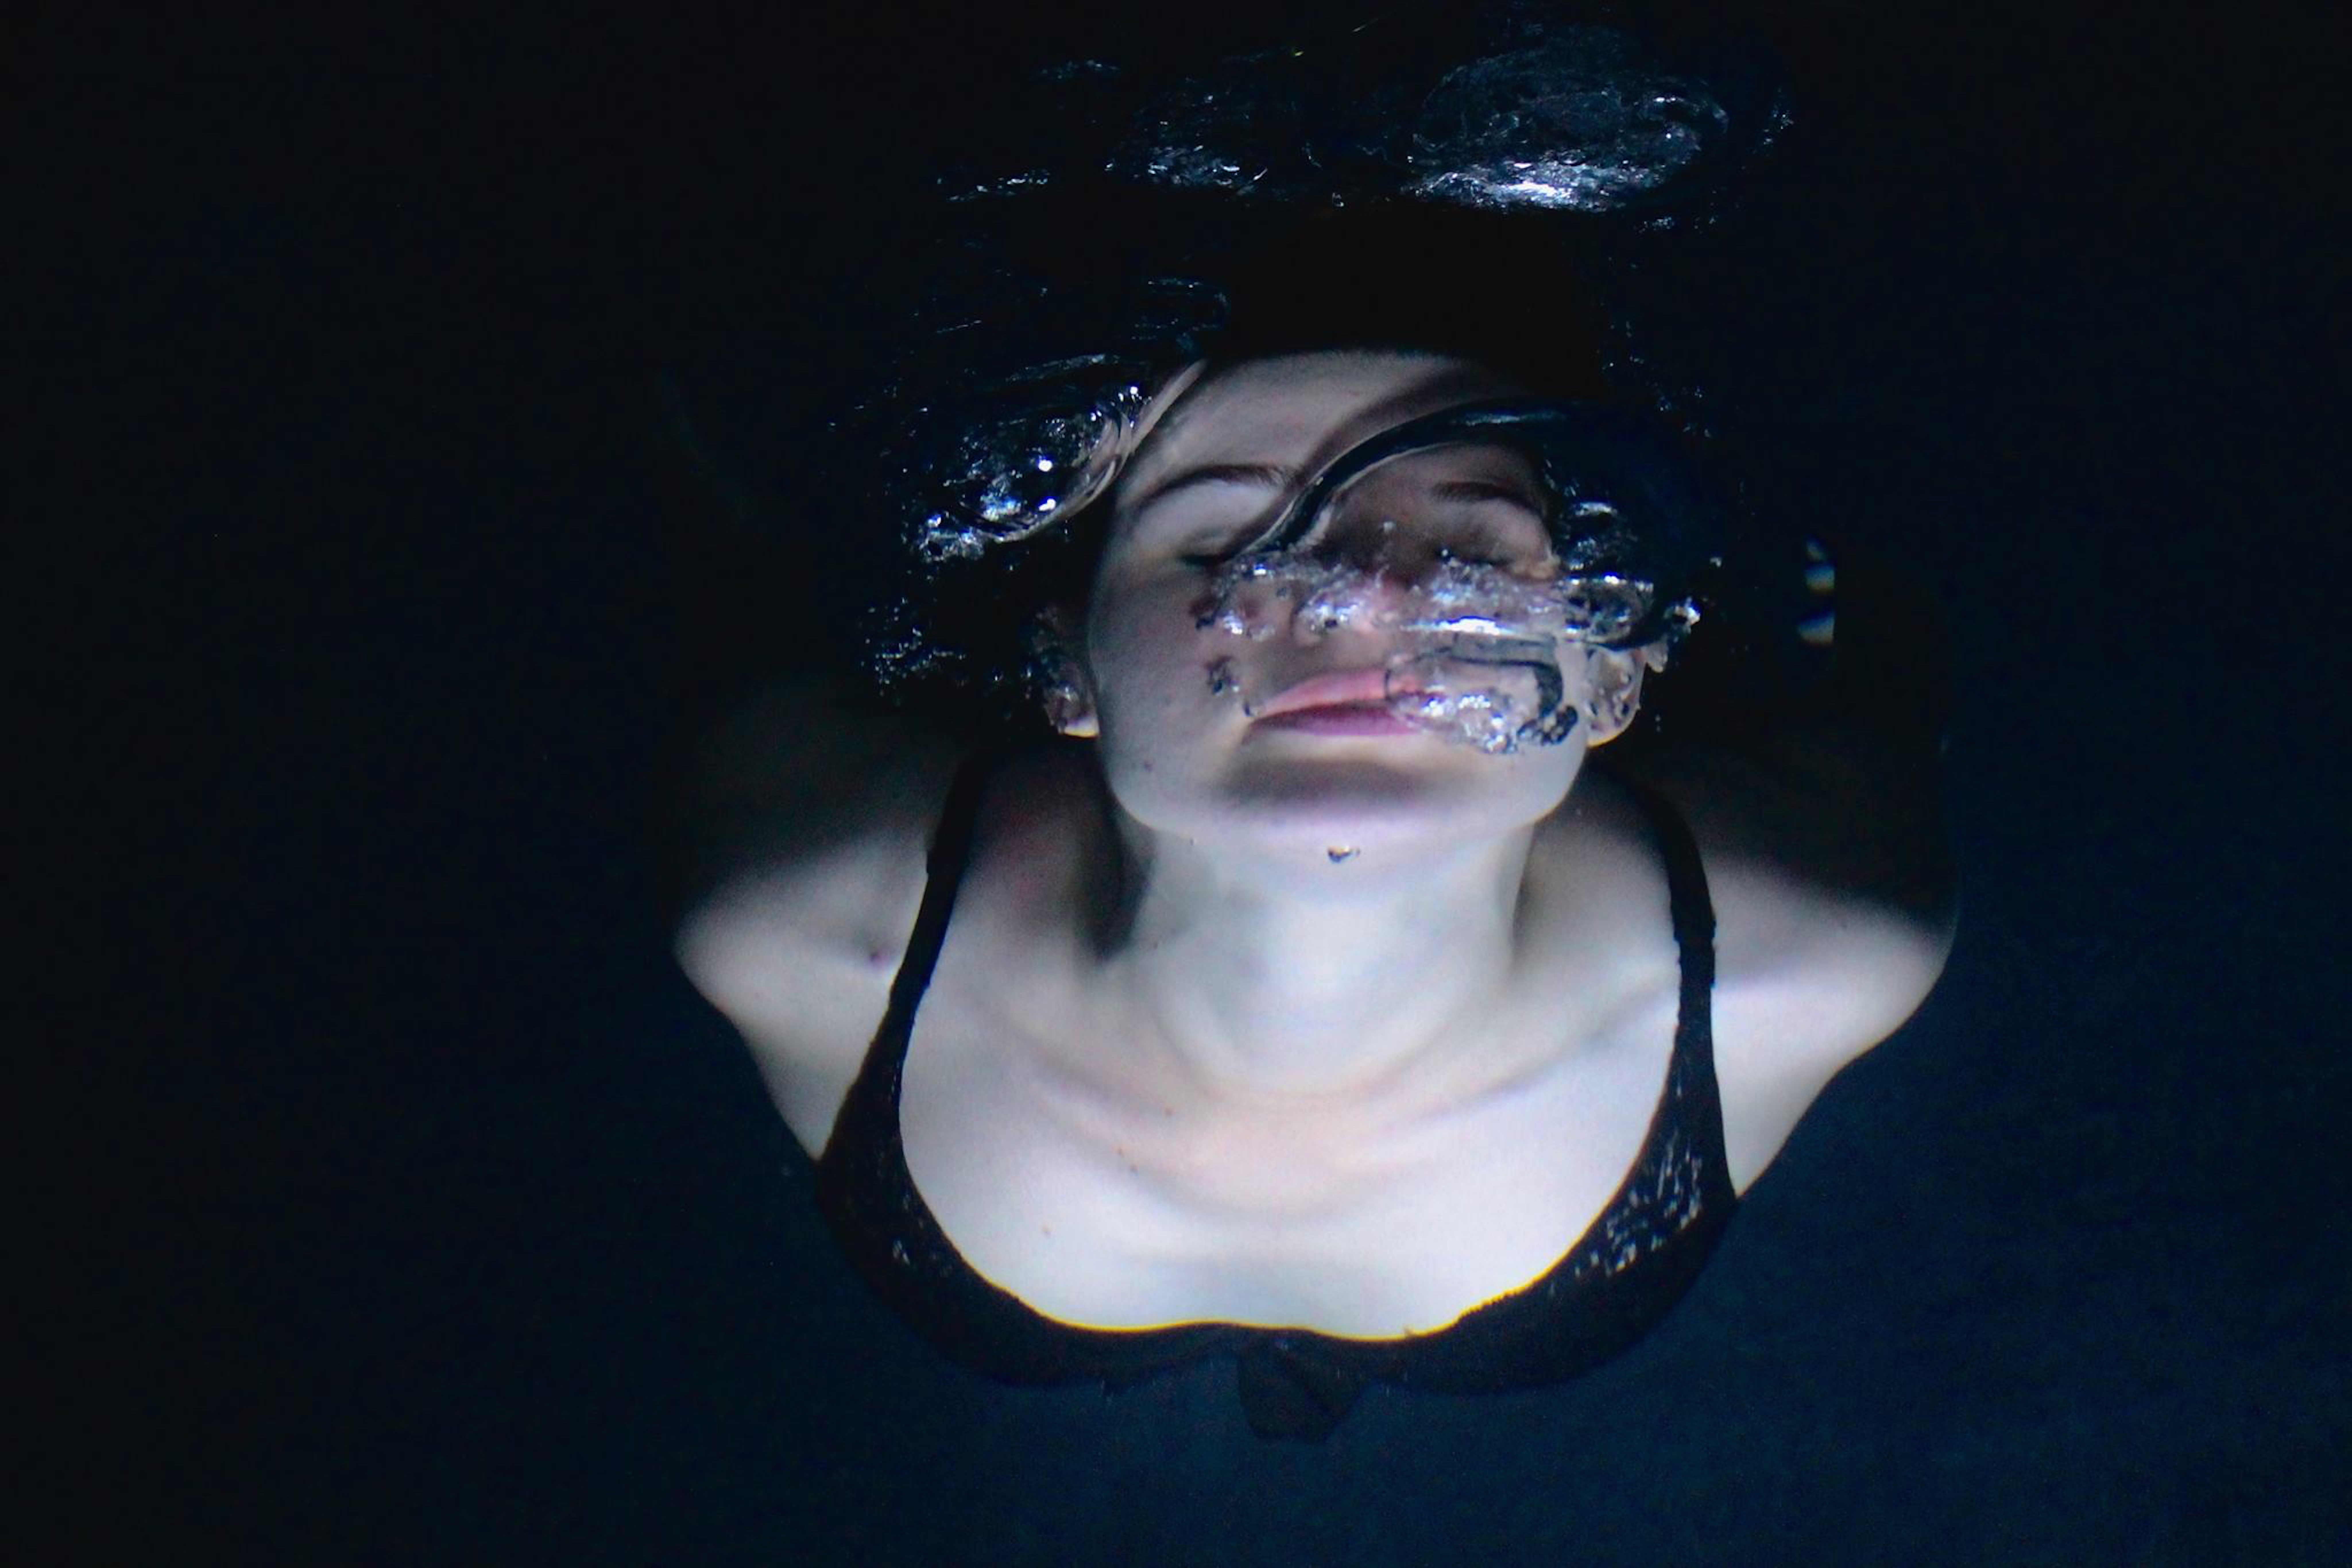
water, light, woman, white, photography, female, underwater, portrait, darkness, blue, black, swimming, eye, glasses, beauty, organ, emotion